Wales in the Middle Ages

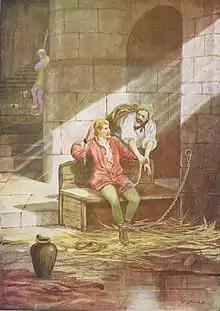
Depiction of Gruffydd ap Cynan escaping from Hugh d'Avranches, the Earl of Chester", painted by T Prytherch

The killing of Bleddyn ap Cynfyn in 1075 led to civil war and gave the Normans an opportunity to seize lands in northern Wales. In 1081, Gruffudd ap Cynan, who had just won the throne of Gwynedd from Trahaearn ap Caradog at the Battle of Mynydd Carn, was enticed to a meeting with the Earl of Chester and Earl of Shrewsbury and promptly seized and imprisoned, leading to the seizure of much of Gwynedd by the Normans. Rhys ap Tewdwr of Deheubarth was killed in 1093 in Brycheiniog, and his kingdom was seized and divided between various Norman lordships. The Norman conquest of Wales appeared virtually complete.